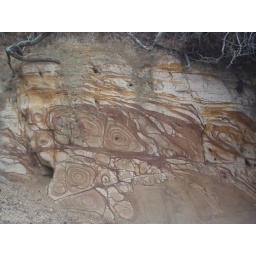
Happened upon these wonderful rock patterns on a beach just north of Browns Bay